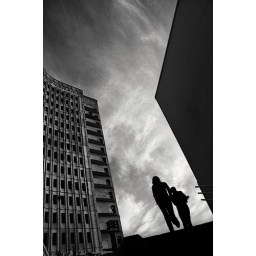
An ugly gray deserted building in my city.